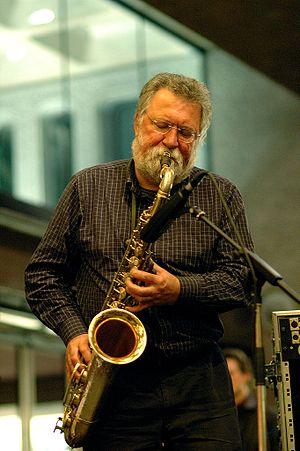
Evan Parker est un saxophoniste de jazz et de musiques improvisées anglais né le 5 avril 1944 à Bristol. Il est célèbre pour sa participation au développement du free jazz et de la musique improvisée en Europe, ainsi que pour le développement de techniques très personnelles au saxophone.